Mayoralty of Thomas Menino

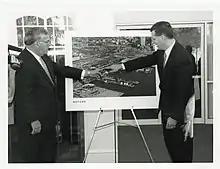
Menino and Thomas N. O'Brien unveiling plans for a new Harborlights Pavilion in South Boston on October 19, 1998

In his last year in office, the Boston Marathon bombing took place. Menino, who had been recovering in the hospital from a leg fracture he had been hospitalized for three days prior to the attacks (confining him to a wheelchair), checked himself out of the hospital against the advice of his doctor in order to attend to the aftermath of the attacks and be present at the city's initial press conference after the attack. Three days after the attack, at an interfaith service, Menino lifted himself out of the wheelchair to stand and declared, "We are one Boston. No adversity, no challenge, nothing can tear down the resilience in the heart of the city and its people."